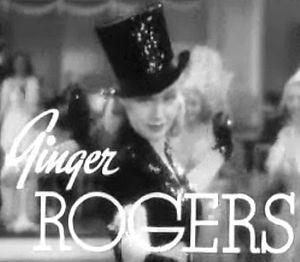
Pension d'artistes est un film américain réalisé par Gregory La Cava et sorti en 1937.